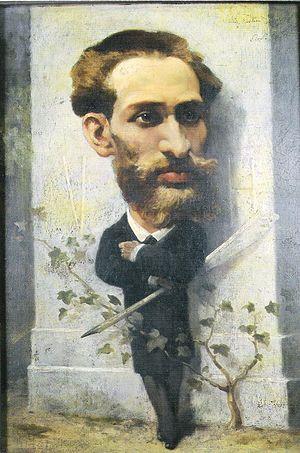
Gustave Rivet (1848-1936) caricaturé vers 1880 par Alain Gill.
Gustave Rivet est un poète, dramaturge et homme politique français né le 25 février 1848 à Domène et décédé le 20 juin 1936 à Barraux.